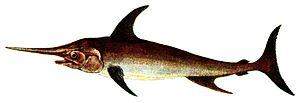
Xiphias gladius
Lo guarracino est une chanson napolitaine populaire écrite sous la forme d'un virelangue de dix-neuf strophes et composée sur un rythme soutenu de tarentelle par des auteurs inconnus au XVIIIᵉ siècle. Elle raconte une histoire d'amours et de querelles entre poissons de la baie de Naples.